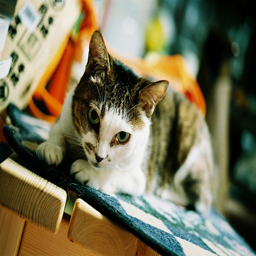
A cat looks like it is ready to pounce.
a cat sitting on a table with a blurred image in the background
A cat sitting on a table looking straight ahead
a cat that is sitting on a wooden table
A cat sitting on top of a wooden table.